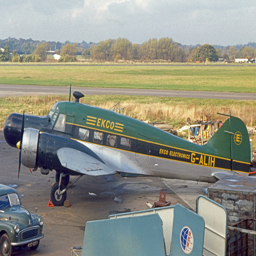
A small airplane sitting on top of an airport.
A twin engine airplane sitting at an airport.
An old small airplane is sitting on a lot near grass.
A small airplane parked next to a car.
An old airplane parked next to an old car.